Automotive Crash Injury Research Center

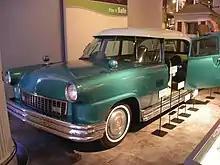
The 1957 Cornell-Liberty Safety Car on display at the Henry Ford Museum in 2012.

The Automotive Crash Injury Research Center was founded in 1952 by John O. Moore at the Cornell Aeronautical Laboratory, which spun off in 1972 as Calspan Corporation. It pioneered the use of crash testing, originally using corpses rather than dummies. The project discovered that improved door locks, energy-absorbing steering wheels, padded dashboards, and seat belts could prevent an extraordinary percentage of injuries. The project led Liberty Mutual to fund the building of a demonstration Cornell Safety Car in 1956, which received national publicity and influenced carmakers. Carmakers soon started their own crash-test laboratories and gradually adopted many of the Cornell innovations.